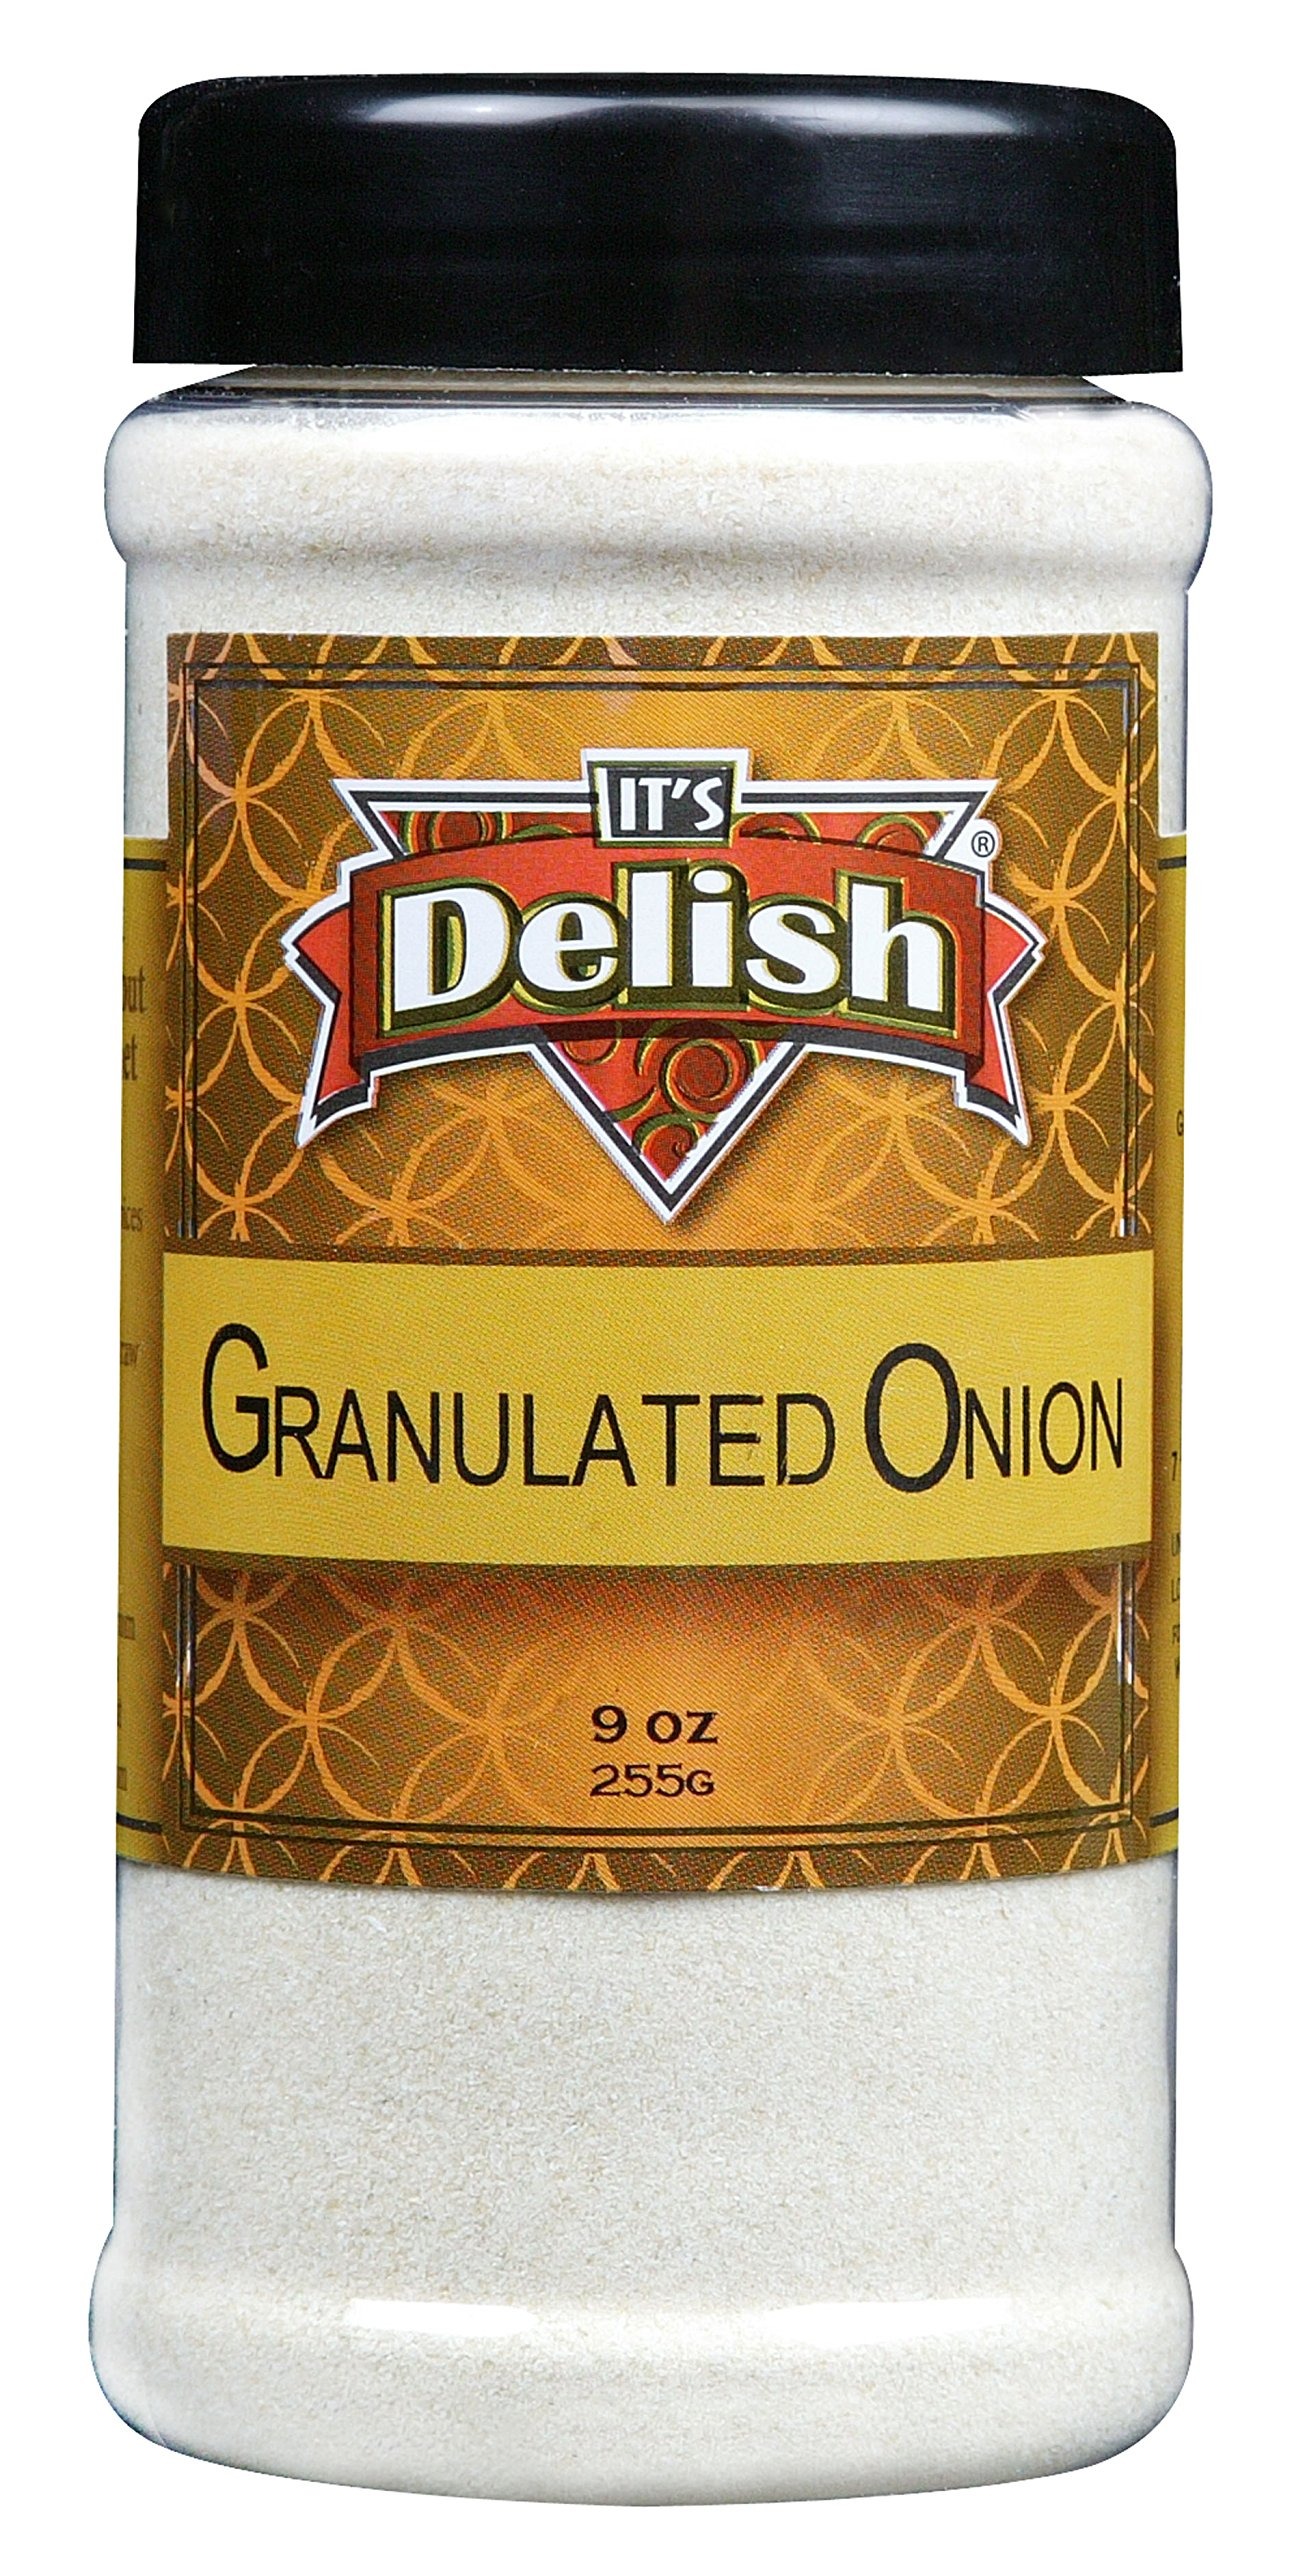
Item Name: Granulated Onion by Its Delish, 9 oz Medium Jar
Product Description: <p></p><b>Granulated Onion by Its Delish</b> <p></p> Similar to onion powder, granulated onion is a course grind of dehydrated onion. It is great in salad dressings, soups and broths, BBQ sauces, meat rub and dips. Enjoy!<p></p><b>About It's Delish!</b> <p></p>It's Delish was established in 1992 and is located in North Hollywood, California. It's Delish is a food manufacturer and distributor who produces over 500 gourmet food products including licorice, sour belts, taffies, caramels, Jordan almonds, chocolates, nuts, fruits, trail mixes, spices, and the spice blends. It's Delish also produces organics and all natural products. We give you the opportunity to order from the factory direct!<p></p>It’s Delish! prides itself on the four pillars that are at the foundation of everything we do.<p></p>Innovation Quality Value Service
Value: 9.0
Unit: Ounce

Price: 12.87